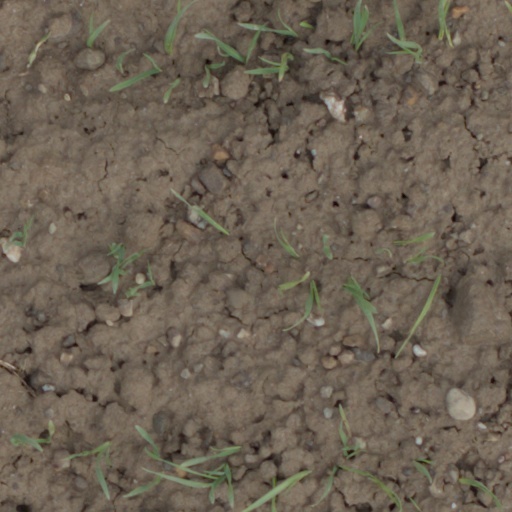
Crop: wheat